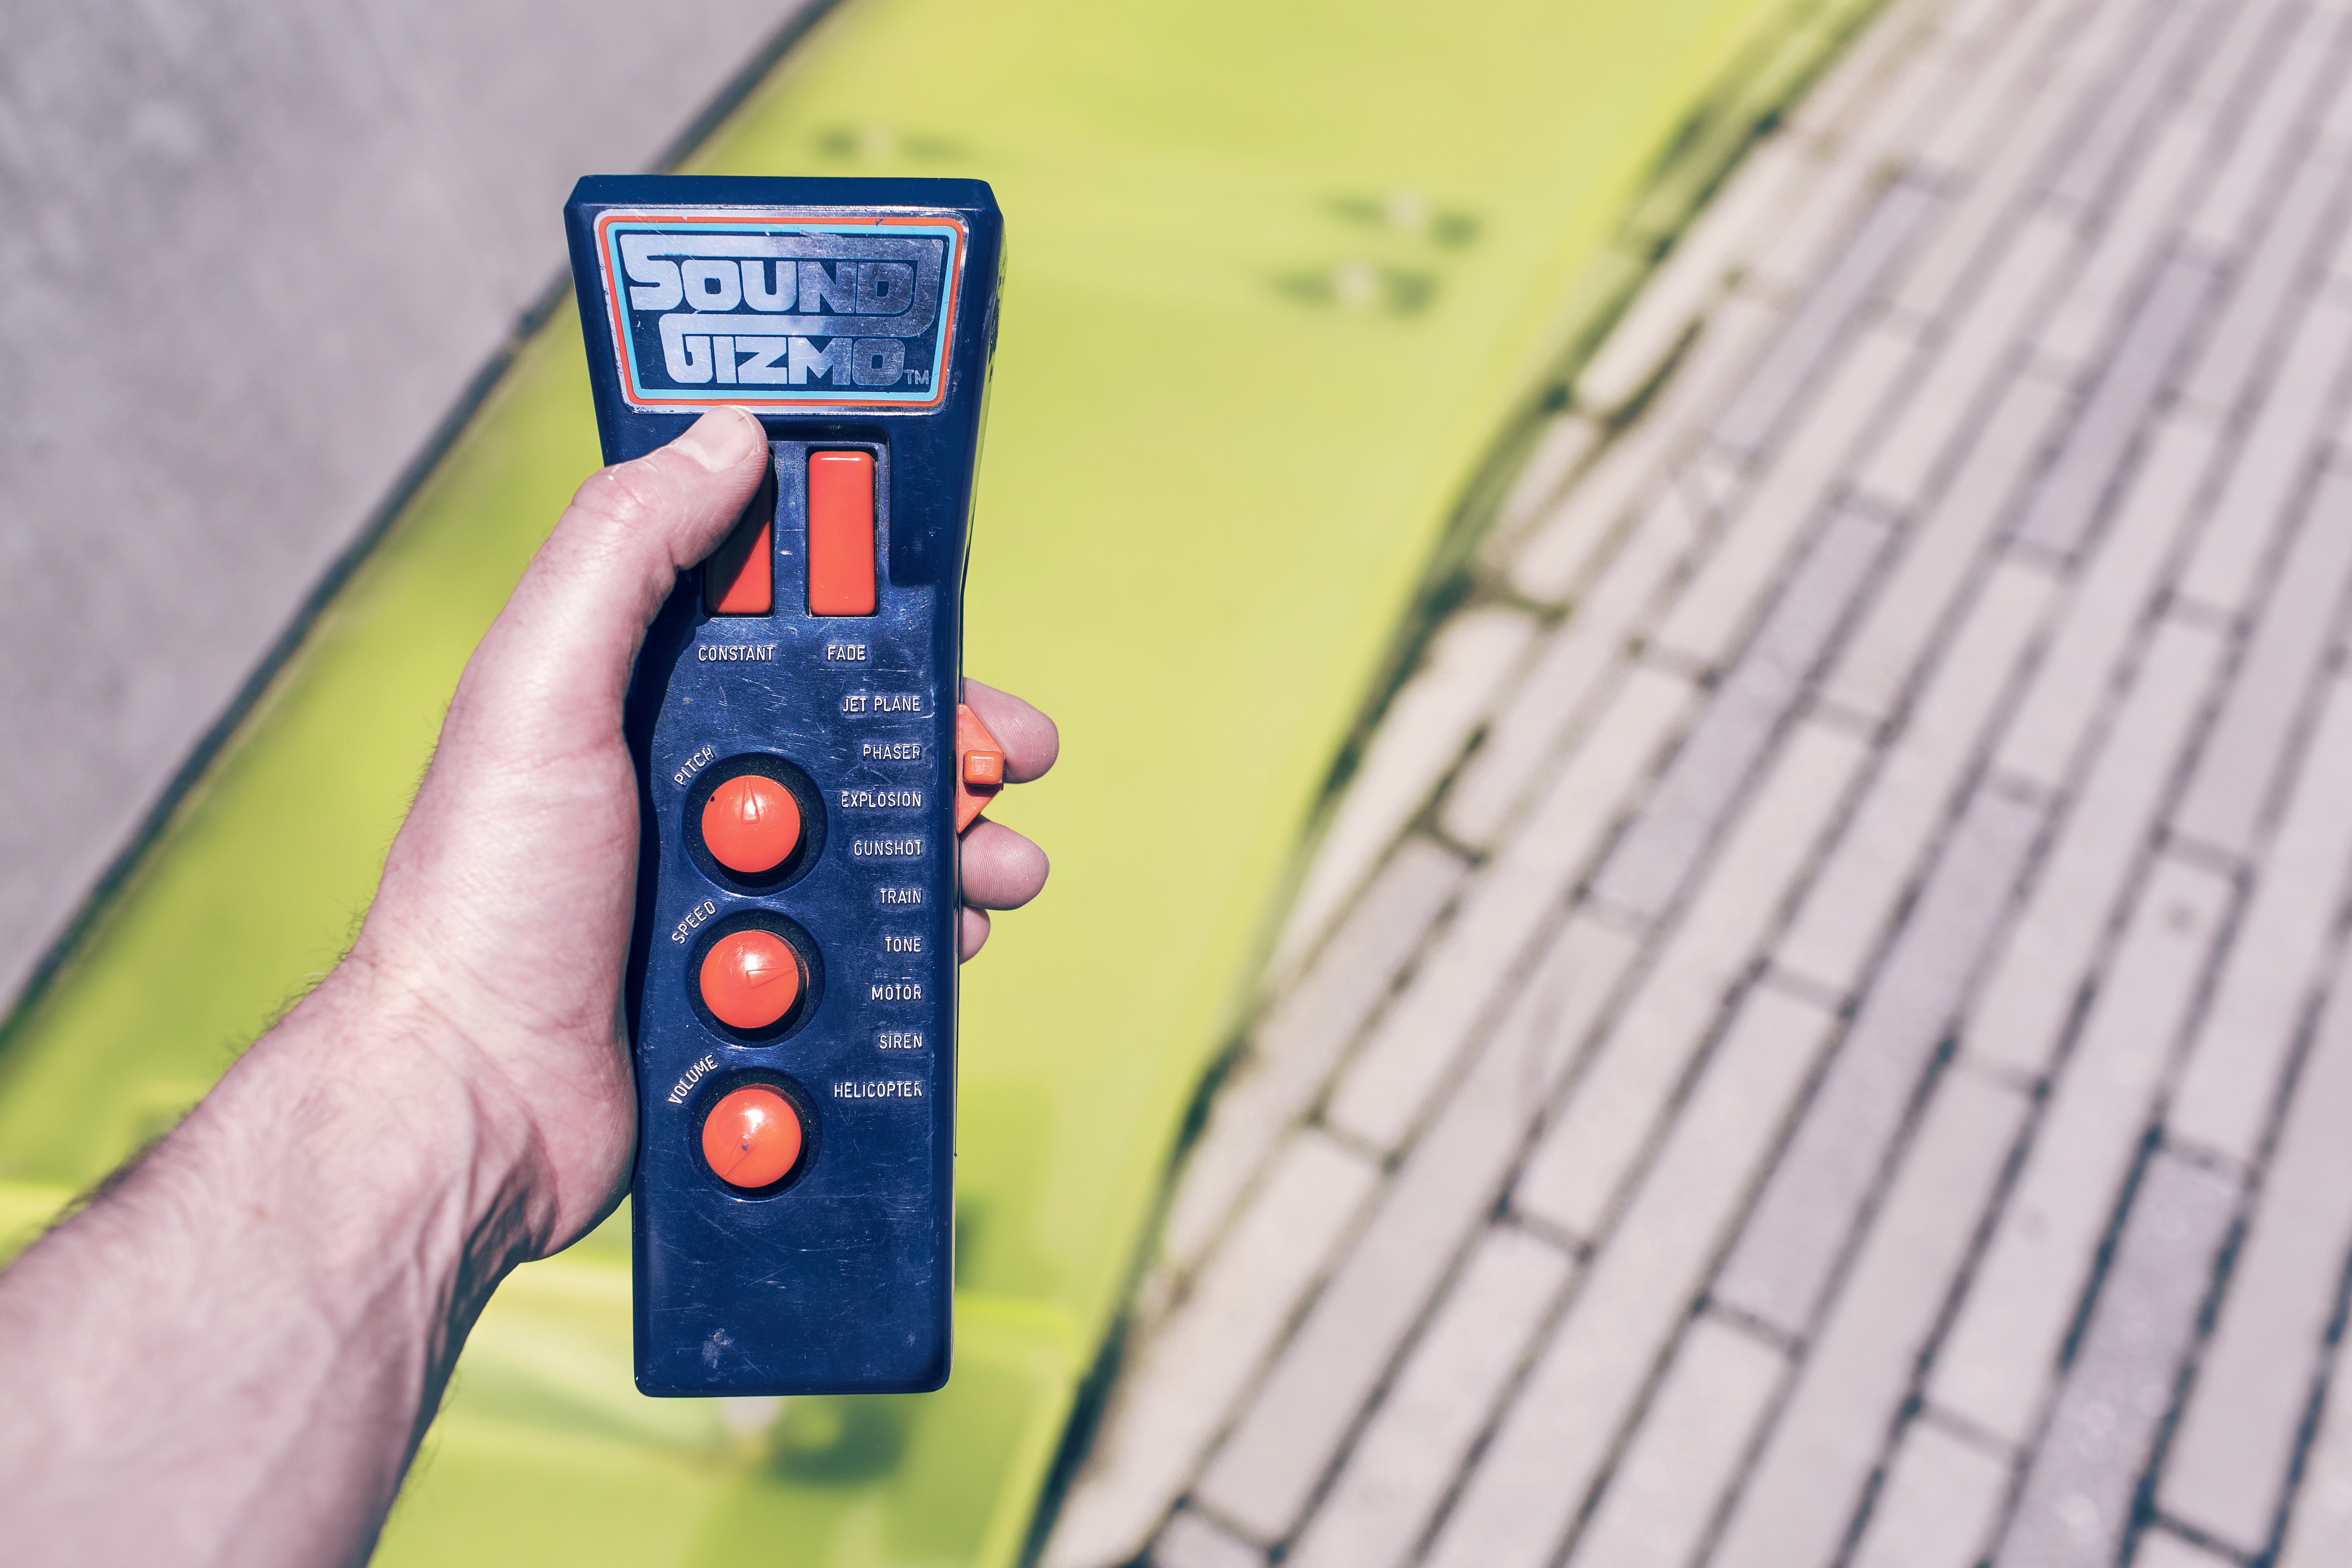
color, drink, blue, handle, remote control